Battle of Breitenfeld (1642)

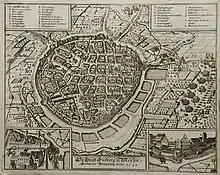
The Swedes failed to take Freiberg in early 1643

Rather than a renewed offensive, Torstensson renewed the siege of Leipzig which held out until 7 December. Its loss gave the Swedes a secure base in Saxony and was a serious blow to Elector John George, although most of the Imperial prisoners who joined the Swedish army after Breitenfeld deserted during the siege. Axel Lillie was appointed commander of Leipzig and enforced a large contribution of 150,000 talers. On 29 December, Wittenberg captured Chemnitz while Torstensson conferred with the French commander Guébriant. In early January, the Swedes besieged Freiberg, whose Saxon garrison resisted stubbornly and repelled a major assault on 13 January. Having rebuilt the Imperial Army in Bohemia, Piccolomini arrived outside Freiberg on 27 February, forcing the Swedes to abandon the siege, an action that may have stopped John George from leaving the war.